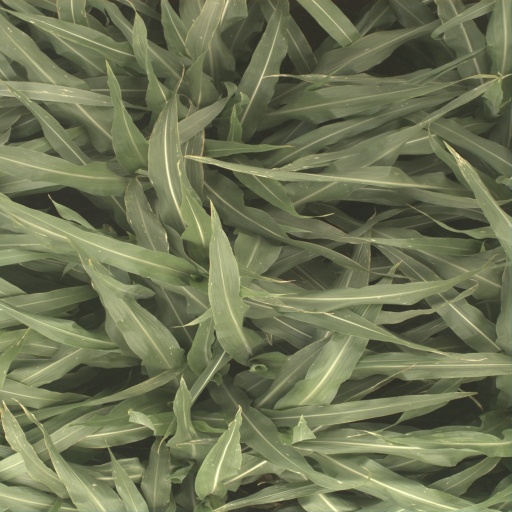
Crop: sorghum